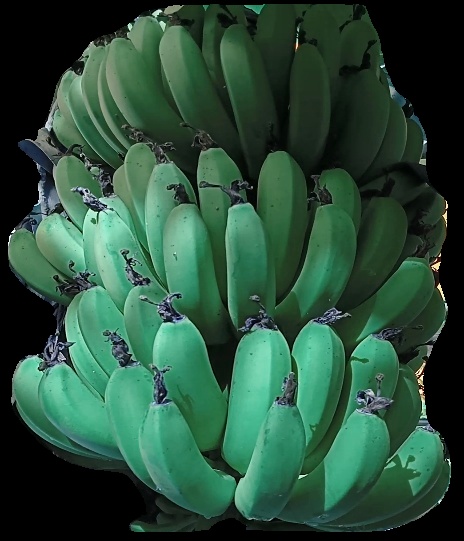
Variety: pachbale
Grade: grade1